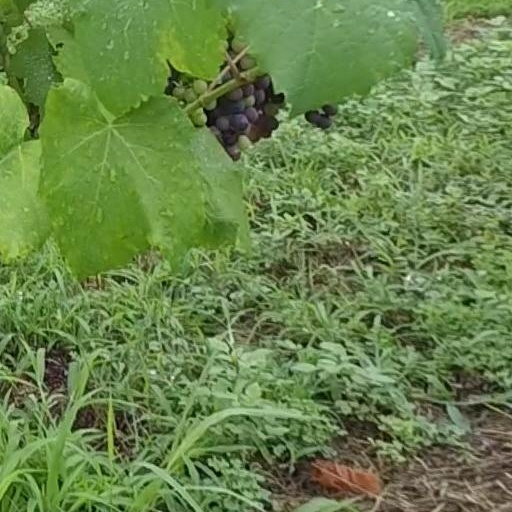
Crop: grape